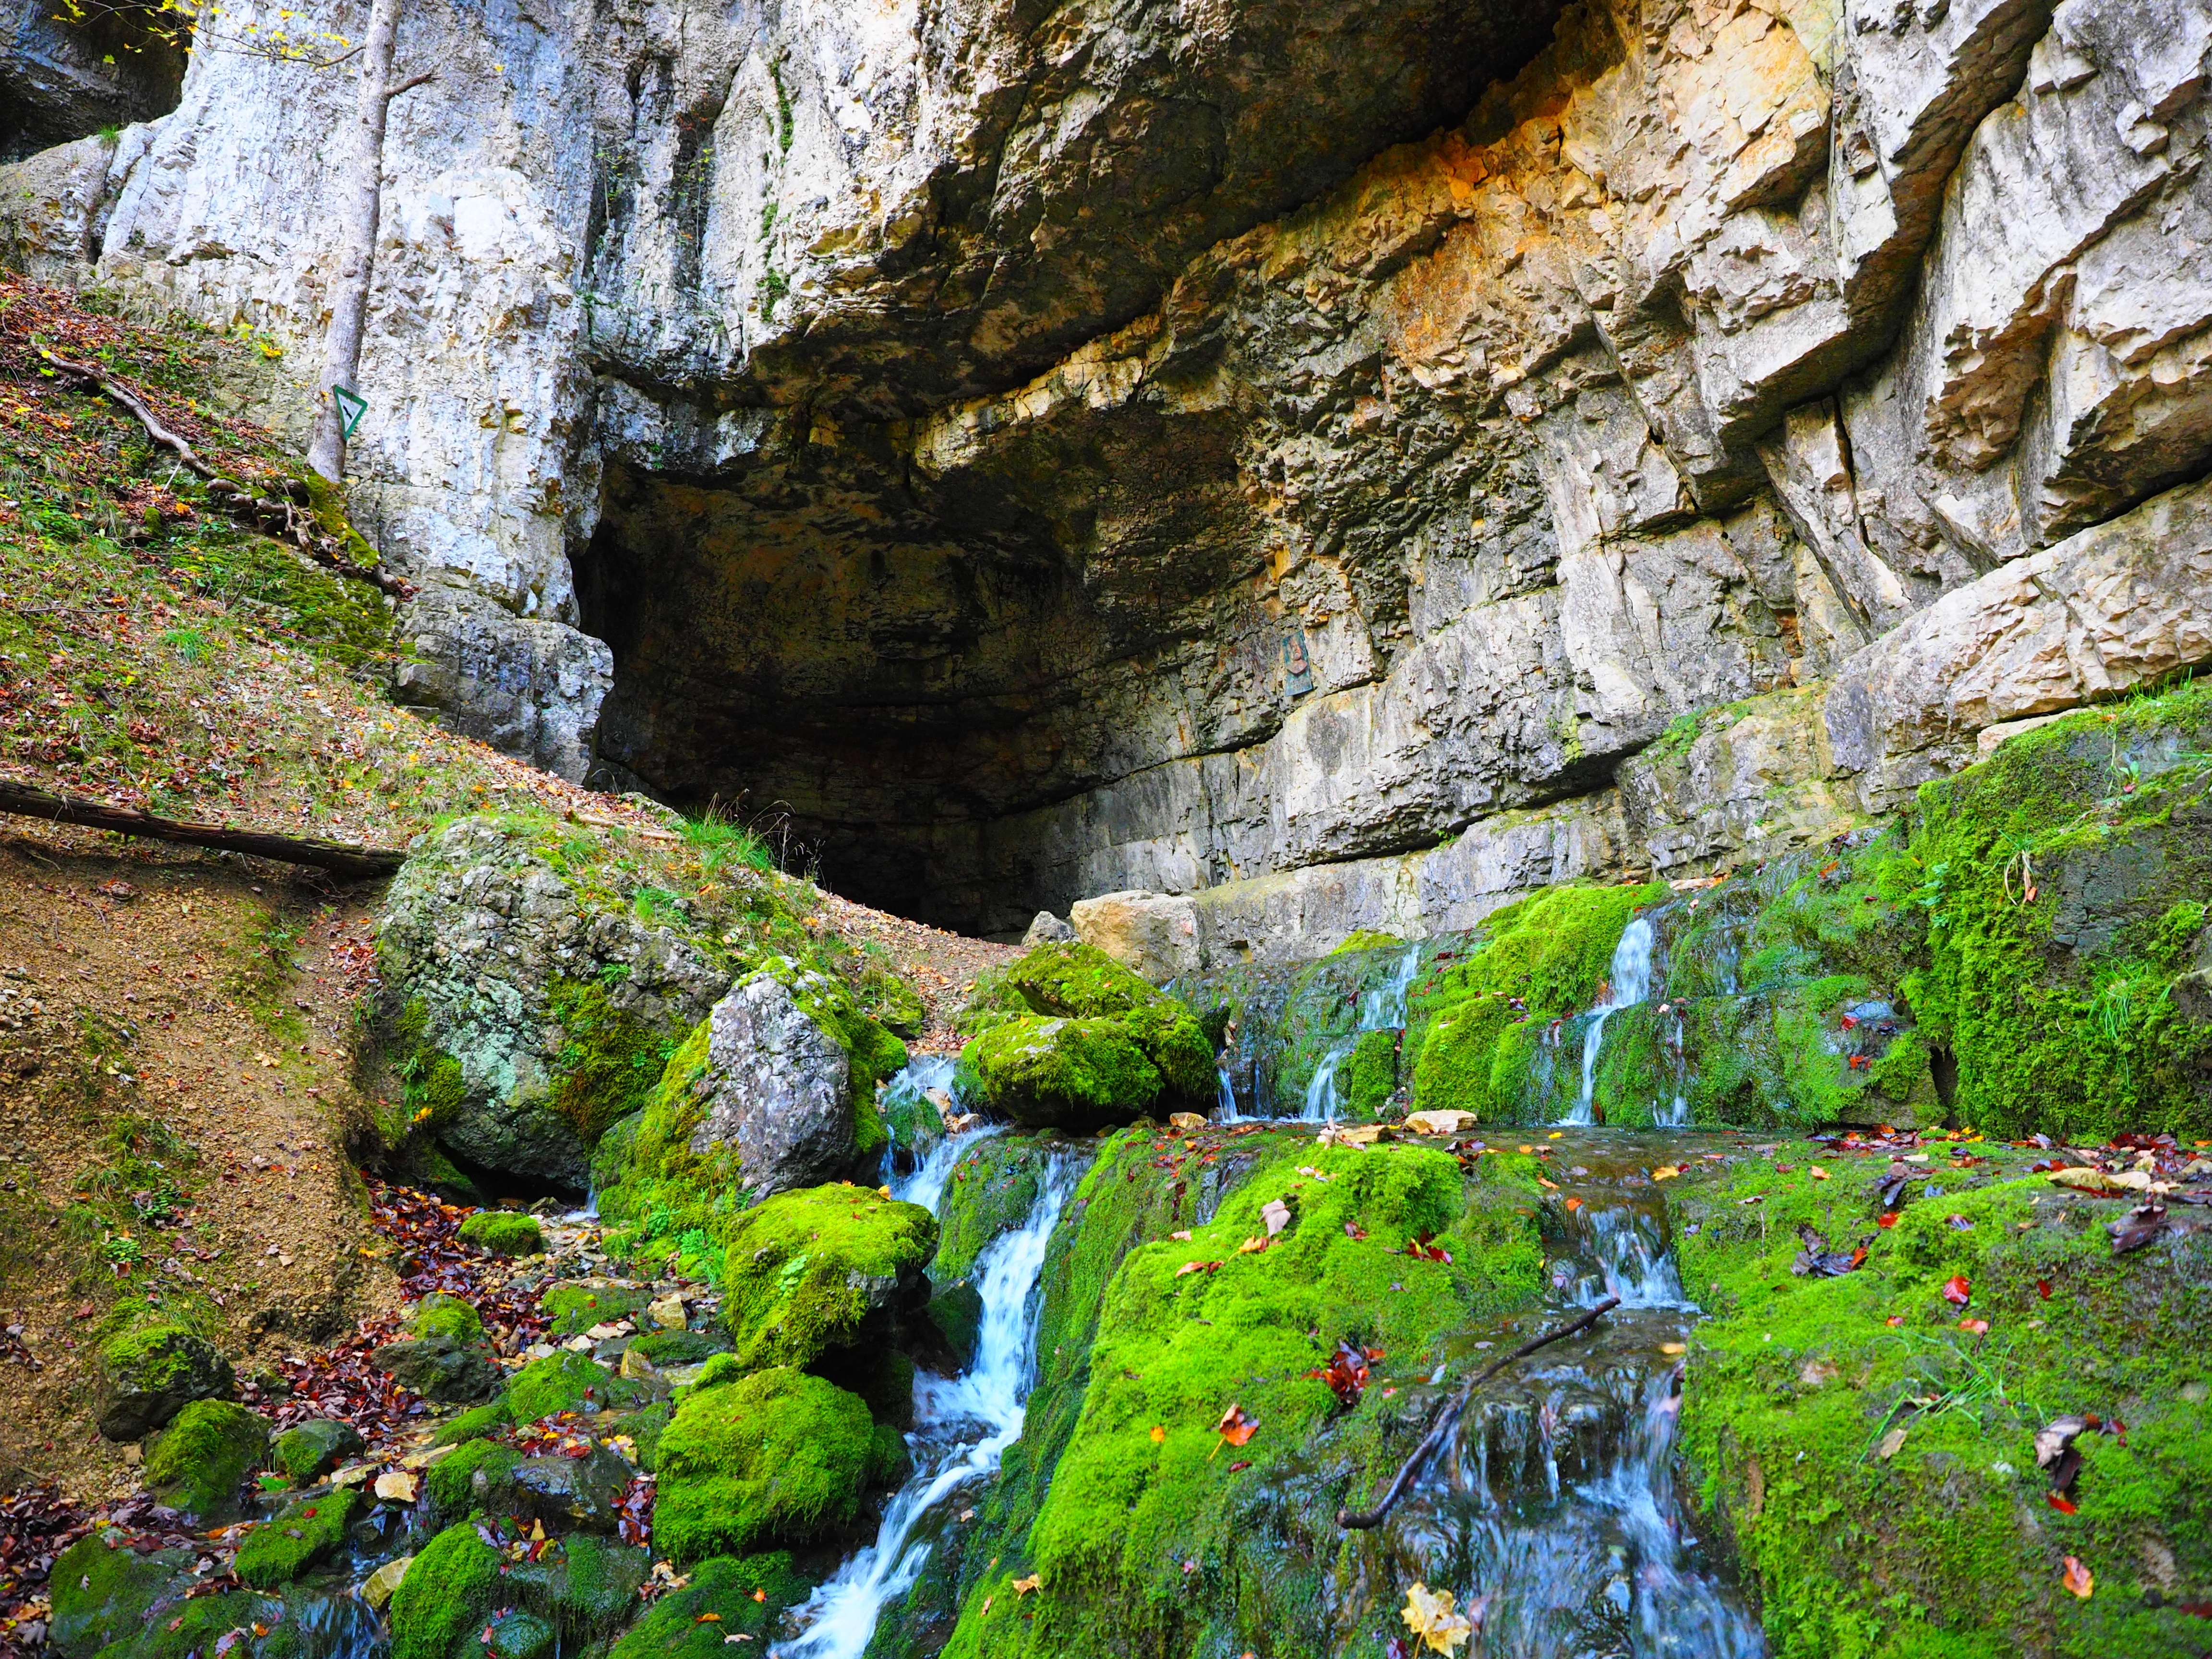
water, nature, rock, flower, river, overgrown, moss, formation, cliff, stream, gorge, terrain, stones, geology, ravine, water feature, karst, landform, bad urach, swabian alb, baden wurttemberg, water cave, falkensteiner cave, grave stetten, active water cave, elsach